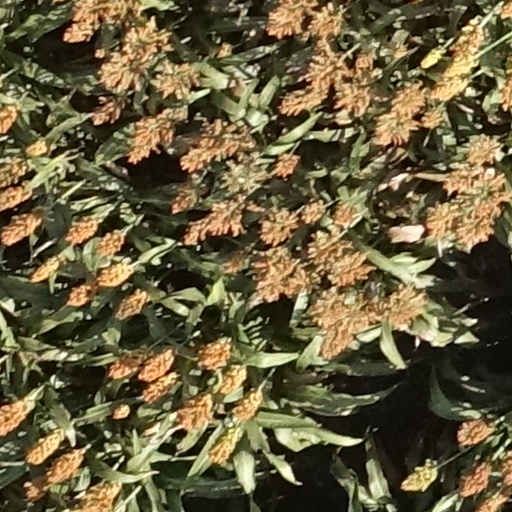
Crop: sorghum